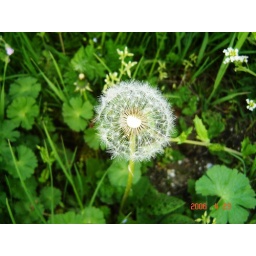
Actually this is the Ripen fruit and this mechanism helps the plant in dissemination of its seeds